All in the Mind (album)

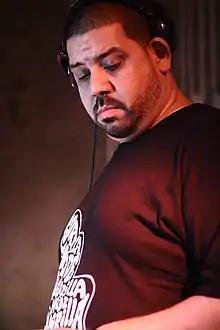
Kenny "Dope" Gonzalez (pictured in 2014) fused house music with disco and funk on "All in the Mind".

"All in the Mind" fuses contemporary house music with 1970s-style funk and disco funk, with many of the tracks containing modern tribal house beats and bass lines alongside prominent disco horns and funk elements. The album is largely instrumental, and also incorporates instrumental hip hop according writer Colin Larkin. Flick echoed these comments, writing that the album developed upon numerous house and hip hop ideas. Some of the material is sample-based, and incorporates cut-and-paste beats. Among the songs used as the basis for tracks on the album are Wood Brass & Steel's "Funkanova", Atmosfear's "Motivation" and Linda Clifford's "Runaway Love". Further artists sampled throughout "All in the Mind" include Machine, Redd Foxx and Ghanaian singer Buari.